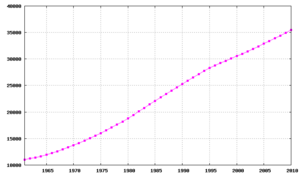
La démographie en Algérie est le domaine qui étudie de l'ensemble des données concernant la population de l'Algérie, d'hier et d'aujourd'hui.